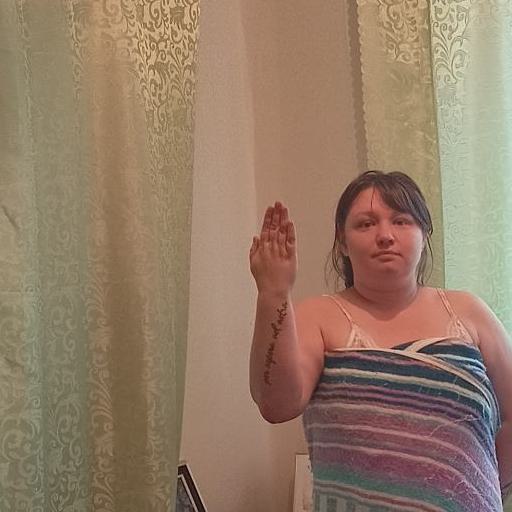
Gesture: stop_inverted